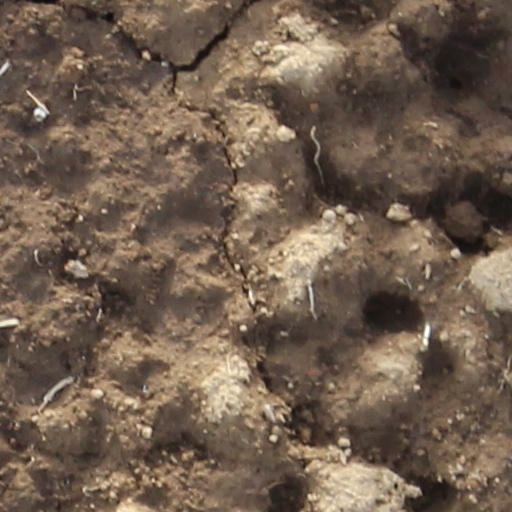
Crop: wheat